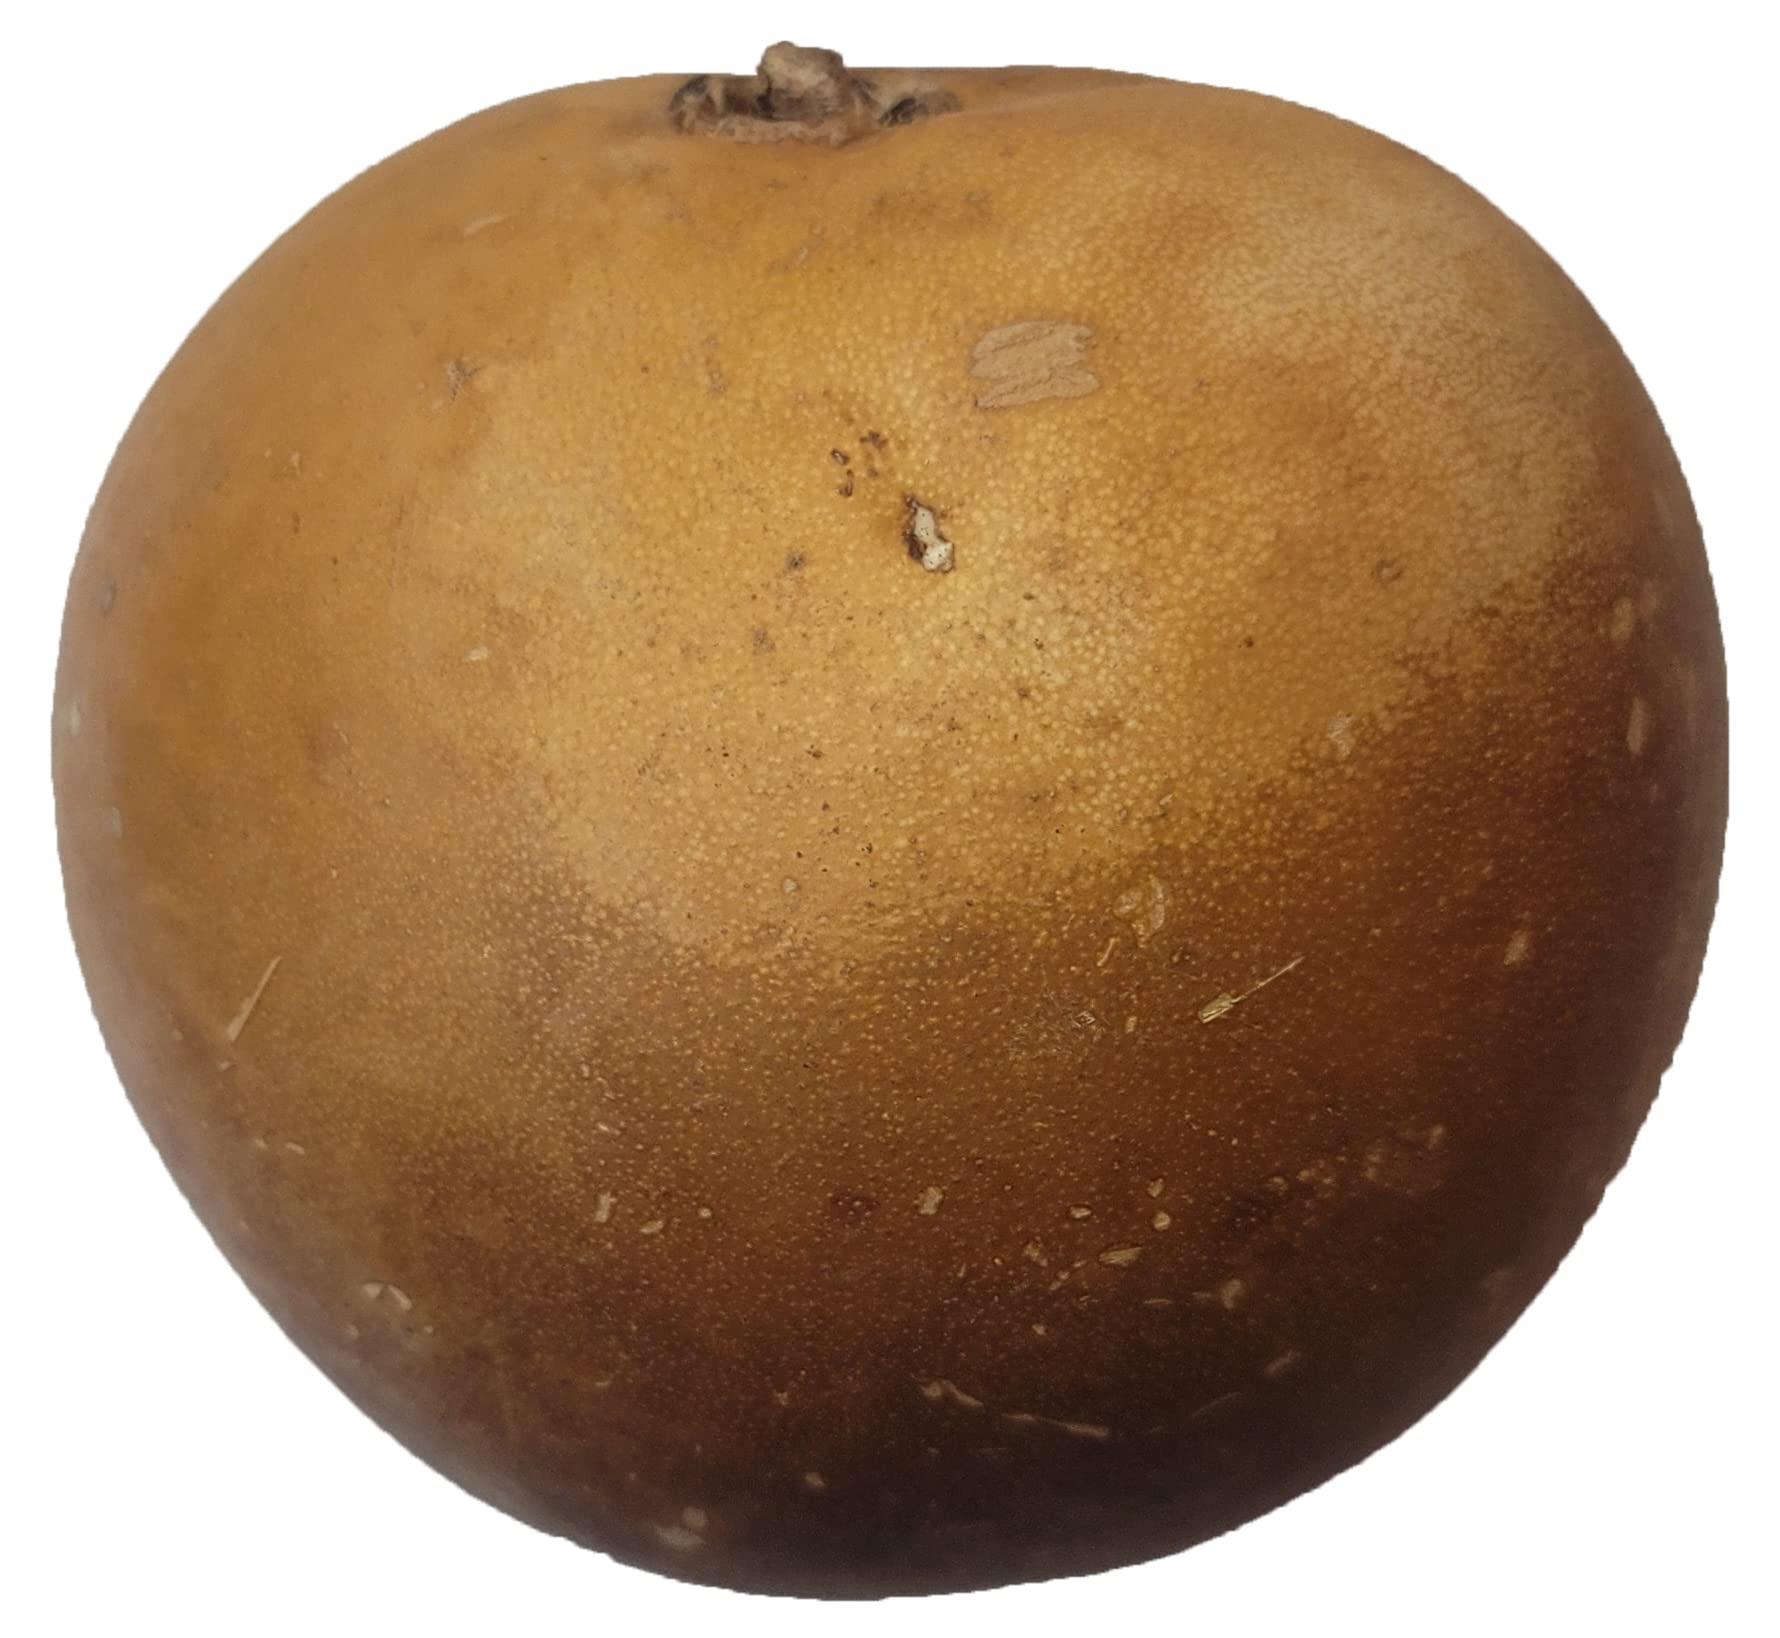
Item Name: Naturejam Guaje Cirial 1 Count-100% Natural Wildcraft-No Processing aka Calabash
Bullet Point 1: Make A Hole In The Gourd. (The Hole Must Be Large Enough To Insert Mezcal Or Red Wine) Fill The Gourd With Mezcal Or Red Wine Add 3 Pieces Of Myrrh Cover The Hole With A Cloth To Ensure That No Objects Enter The Guaje. Leave The Guaje In A Cool / Dark Place And Let It Rest For 7 Days. Drink Every Morning Before Breakfast.
Bullet Point 2: 100% Wildcrafted-No Processing-Mexican
Bullet Point 3: Also Known As Calabash-Calabash, also known as bottle gourd, white-flowered gourd, long melon, birdhouse gourd, New Guinea bean and Tasmania bean, is a vine grown for its fruit. It can be either harvested young to be consumed as a vegetable, or harvested mature to be dried and used as a utensil, container, or a musical instrument.
Bullet Point 4: No Hassle Returns:Just Call The Number on The Bag
Product Description: Precautions: Consult Your Doctor First Before Taking If You are Nursing, Pregnant or On Medications. This product is not intended to to diagnose, treat, cure or prevent any disease. These Statements have not been evaluated by the Food and Drug Administration."
Value: 1.0
Unit: Count

Price: 12.99